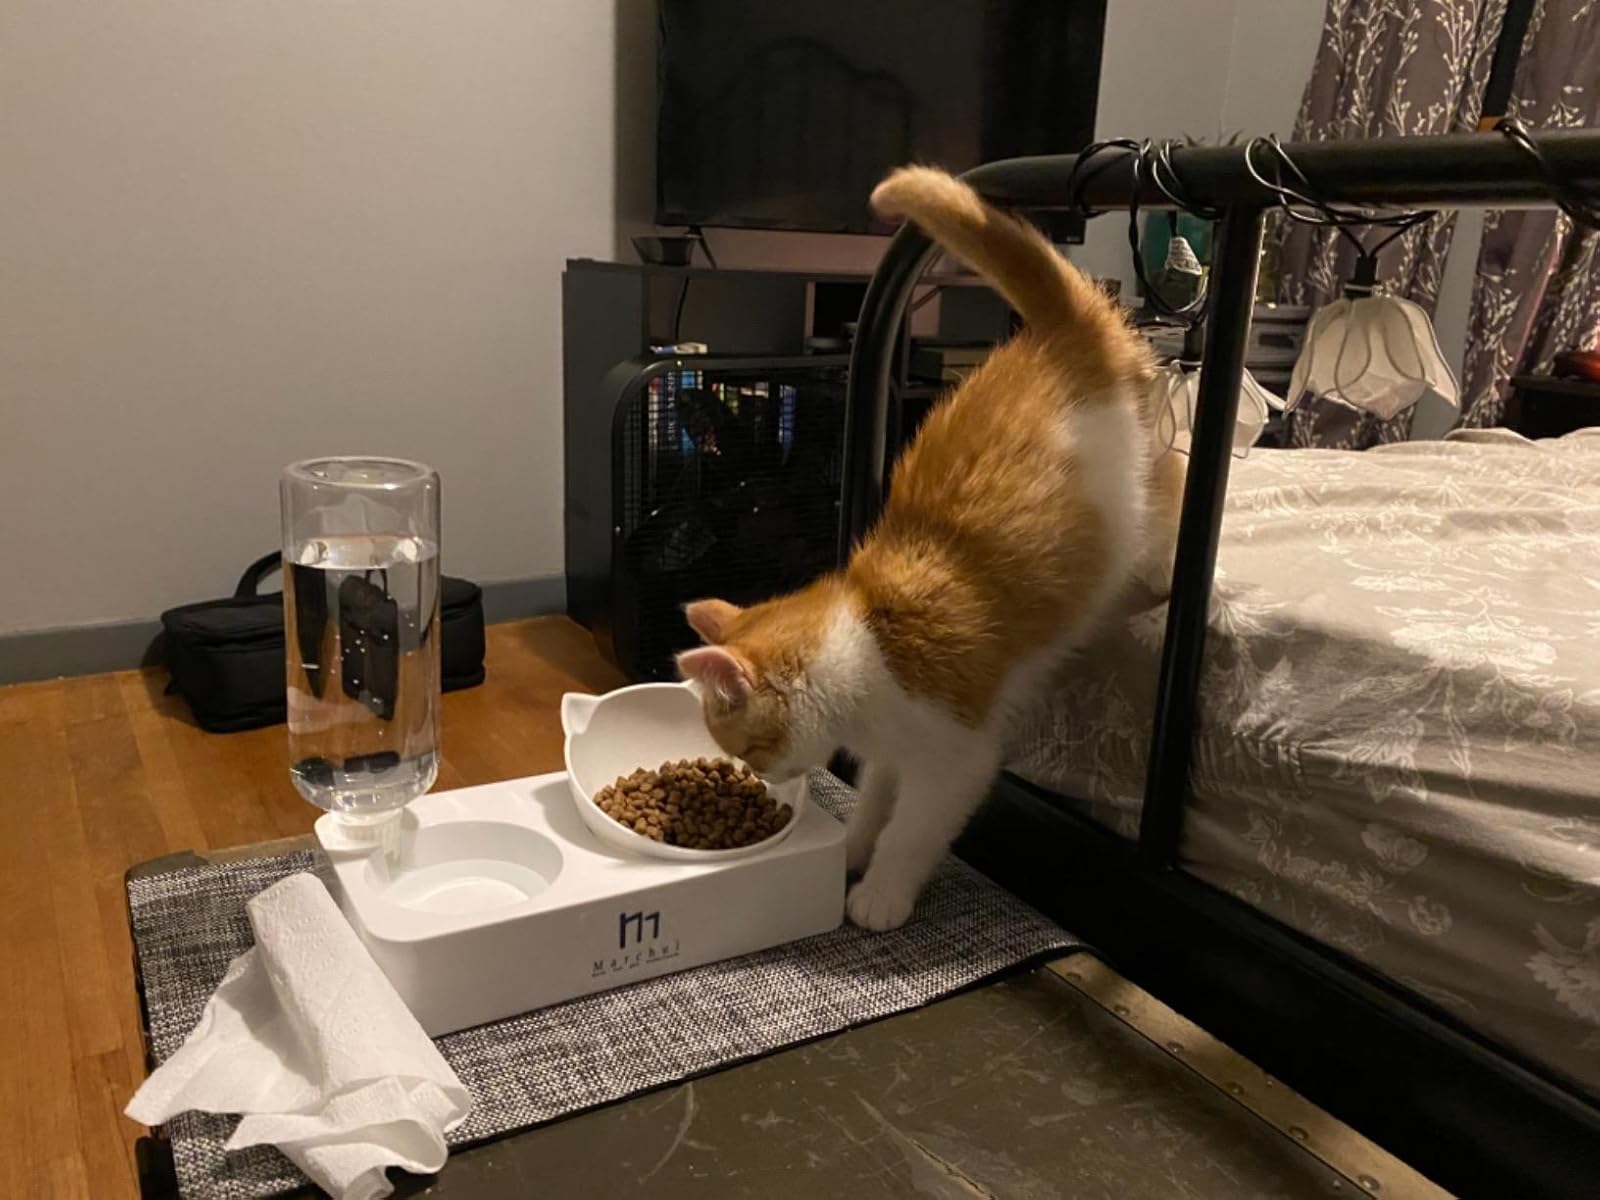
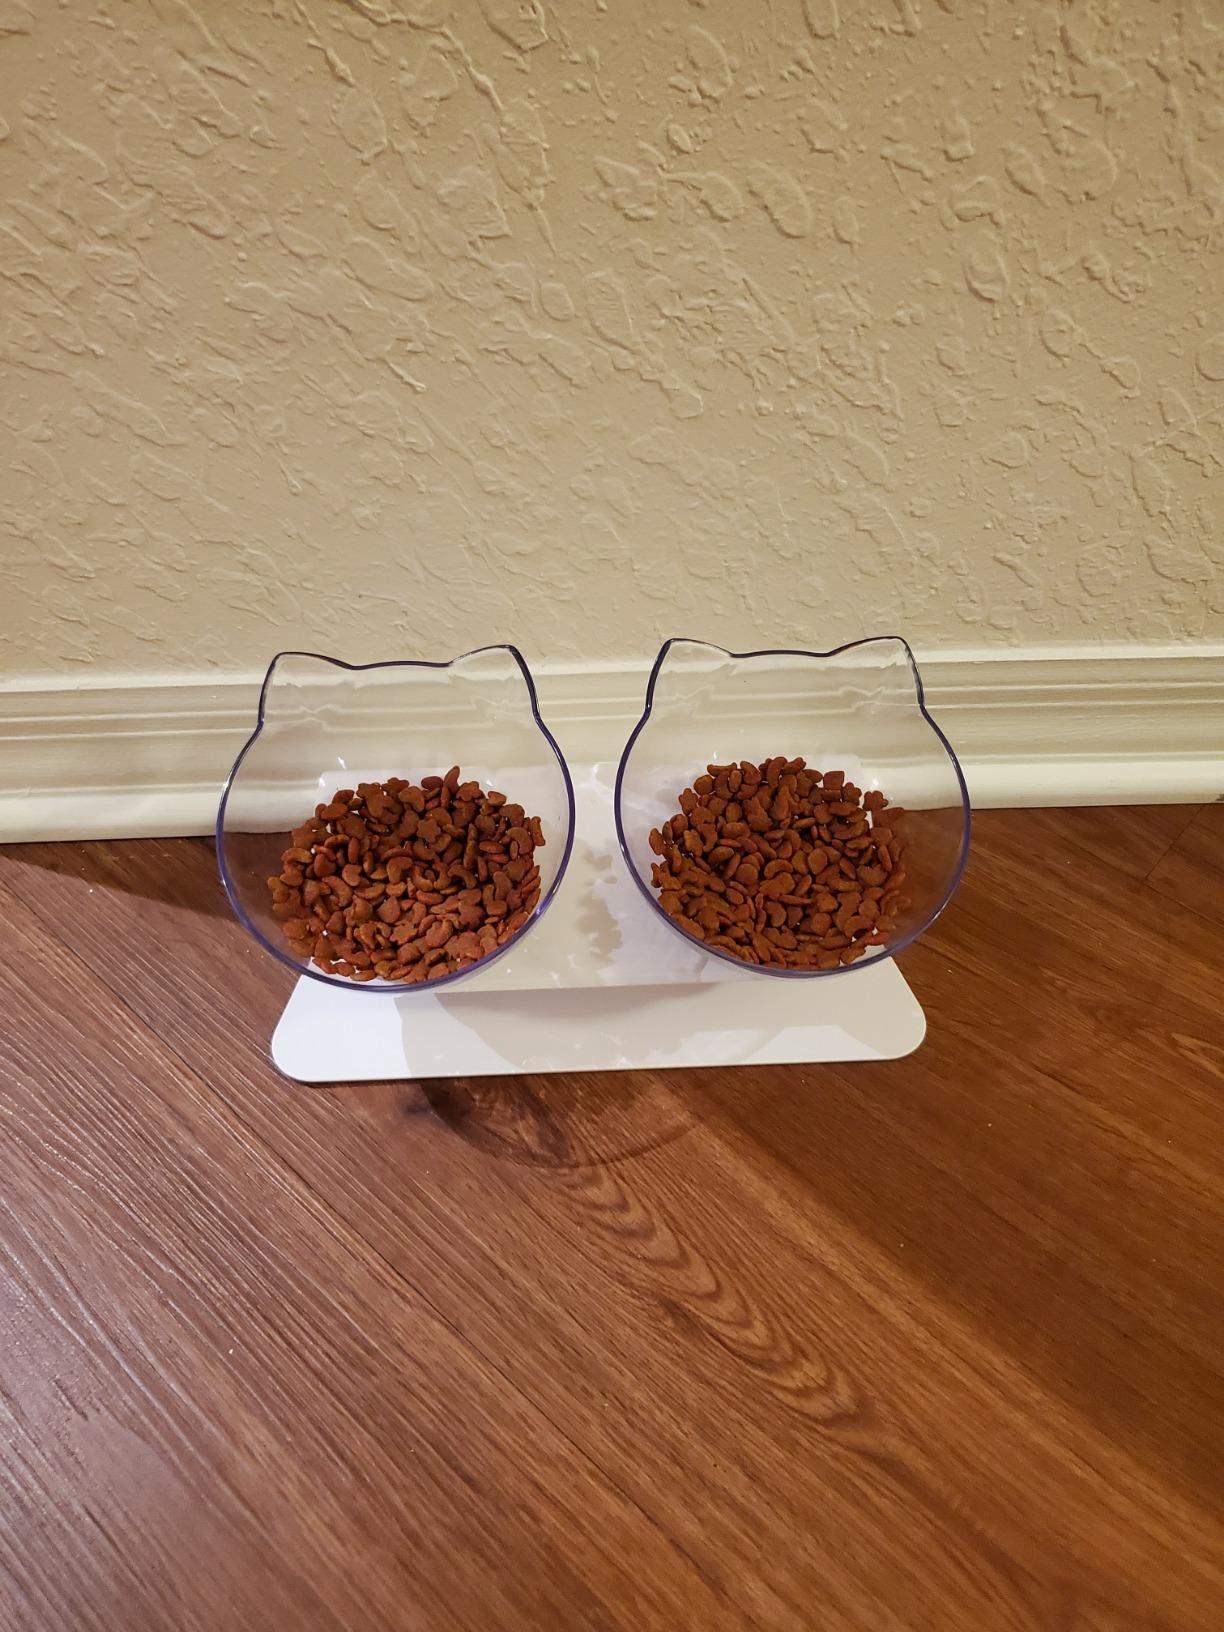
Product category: items_bowl
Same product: no